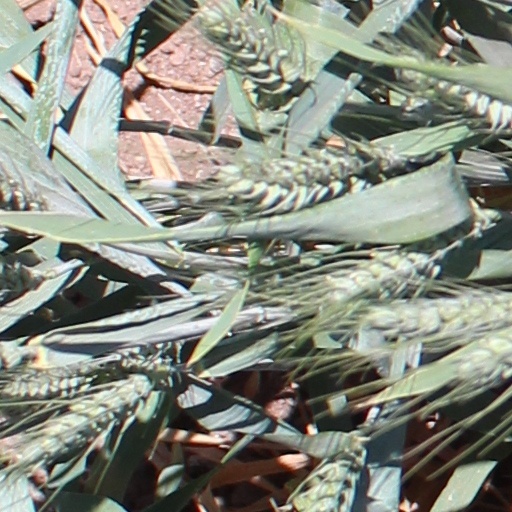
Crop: wheat